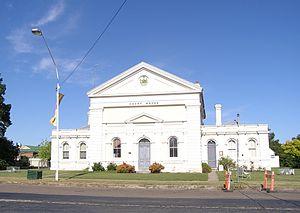
Boorowa est un village centre administratif du Conseil de Boorowa en Nouvelle-Galles du Sud, en Australie, à 243 km à l'est de Sydney.